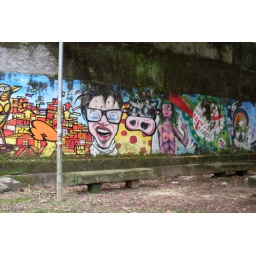
Great graffiti in a park not far from the Corcovado mountain train station.